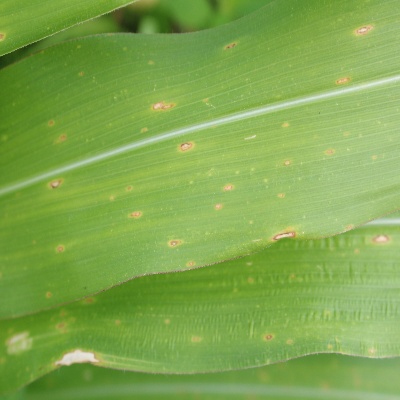
Crop: Maize
Condition: leaf spot